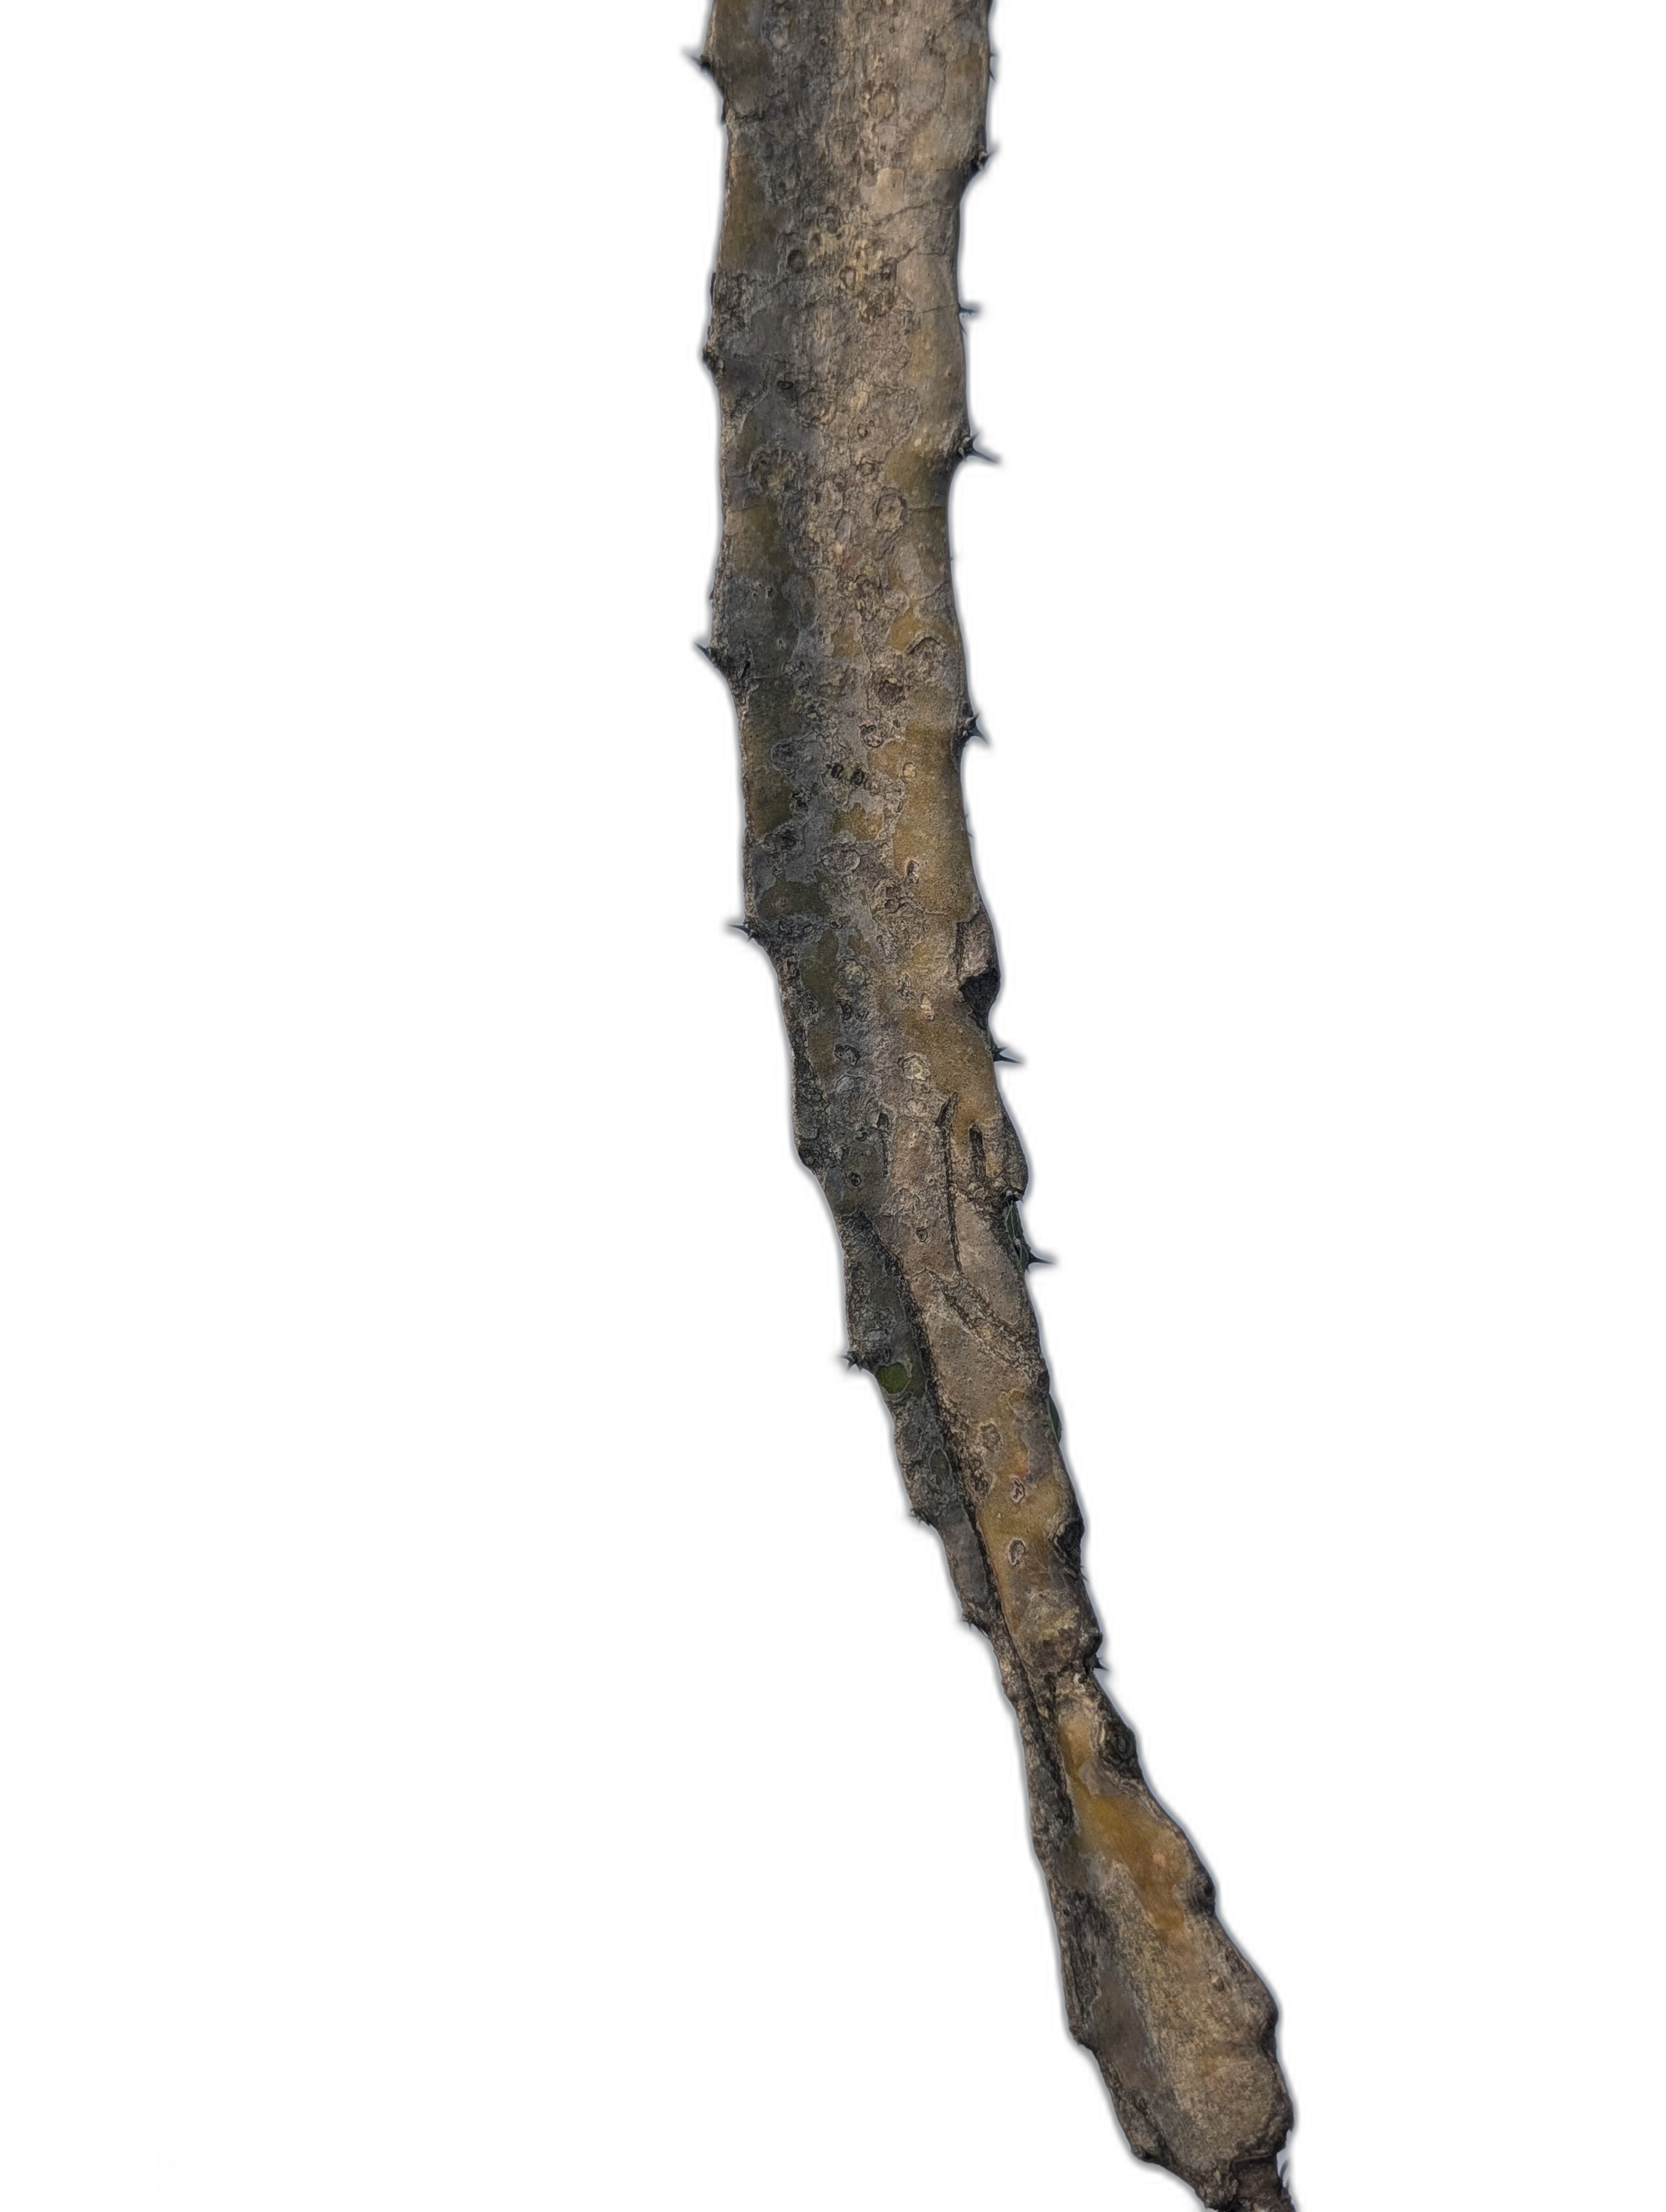
Label: Bad leaf